New Zealand Sevens (tournament)

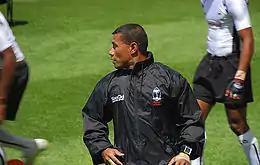
Fiji's Waisale Serevi at Wellington in 2007.

The New Zealand Sevens was an annual rugby sevens tournament held at Waikato Stadium in Hamilton, New Zealand. For the first eighteen years of its history the event was held in Wellington. The event was the third on the World Rugby Sevens Series circuit and is generally held in late January or early February.